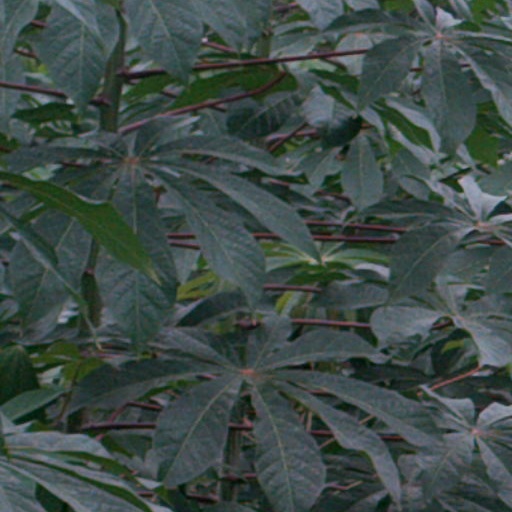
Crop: cassava